Duria Antiquior

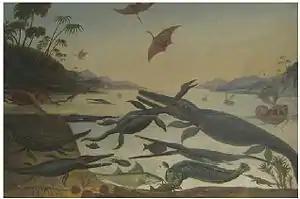
The large oil on canvas painted by Robert Farren circa 1850 based on earlier versions by De la Beche and Scharf.

The Swiss professor of geology Francois Jules Pictet de la Rive had a small version of "Duria Antiquior" redrawn for inclusion in the last volume of his "Elementary Treatise on Paleontology" (1844–1846). It was an accurate copy of the De la Beche–Scharf lithograph except that it omitted the faeces. This was the first version of the image to be published in a book. Sometime around 1850 Robert Farren painted a large version of the scene in oil on canvas for Adam Sedgwick. Sedgwick may have used it as a prop in his geology lectures at Cambridge. In 2007 the Lyme Regis artist Richard Bizley worked with David Ward to produce an updated version of the scene that reflected modern scientific knowledge of the creatures depicted. In Lyme Regis Museum there is a large three-dimensional diorama based on "Duria Antiquior", created by artist Darrell Wakelam in partnership with local children.